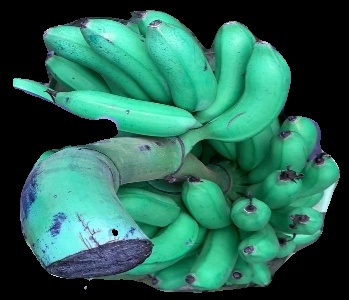
Variety: rasbale
Grade: grade1